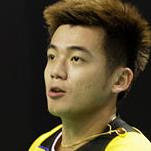
Age: 23